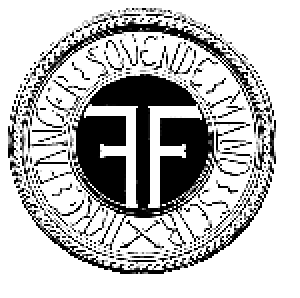
Københavns Befæstning / Provisorietiden
Emblemet for Fædrelandets Forsvar omkranset af "Ikke fanger sovende Mand Seir"
Københavns Befæstning, der kan opfattes som byens tredje befæstningssystem, bestod af militæranlæg, i begyndelsen hovedsageligt på landsiden og siden i stigende omfang på søsiden, opført i anden halvdel af 1800-tallet. Befæstningen, hvis mest kendte element er Vestvolden, havde sin storhedstid fra midten af det 19. århundrede til slutningen af 1. verdenskrig og var midtpunktet i en central politisk konflikt i Danmarkshistorien. Landbefæstningen blev definitivt nedlagt 1920, mens Søbefæstningen levede videre indtil henholdsvis 1922 og 1932.